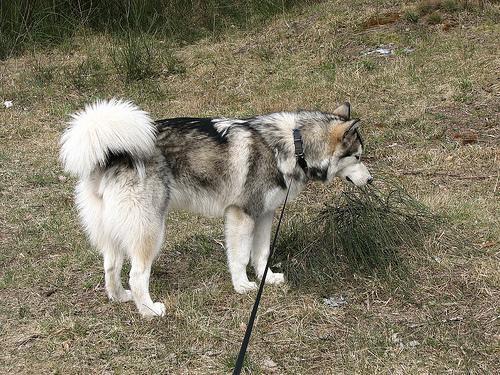
malamute